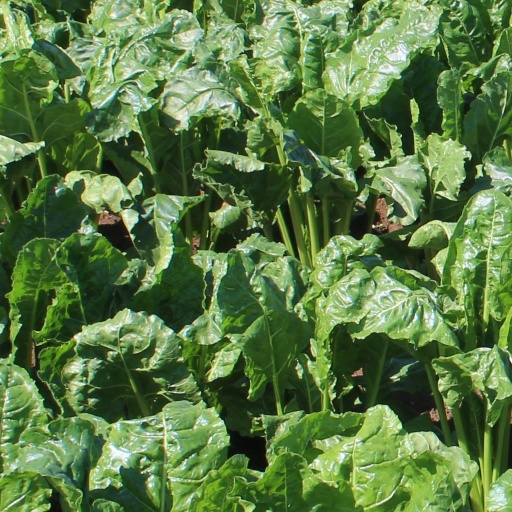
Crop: sugar beet